Common Berthing Mechanism

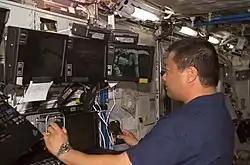
ISS Expedition 10 Cmdr Leroy Chiao operating the SSRMS from the Destiny Lab.

The maneuver operation starts with acquisition of the payload by the RMS End Effector. This step is variously referred to as "capture" or "grappling". During the NSTS era, payloads typically arrived in the Shuttle's Payload Bay. During grapple, the SRMS' joints were "limped", allowing it to conform its posture to the exact location of the payload. The SSRMS typically grapples a free-flying payload that has maneuvered itself to maintain a constant distance and orientation with respect to the ISS. Once grappled, the RMS moves the module by changing its joint angles. The motion of the module must often be choreographed with other moving parts of the ISS such as the Solar Arrays.